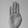
ASL letter: B